Seth Davis House

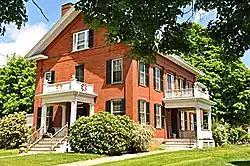

The Seth Davis House is a historic house located at 32 Eden Avenue in Newton, Massachusetts.